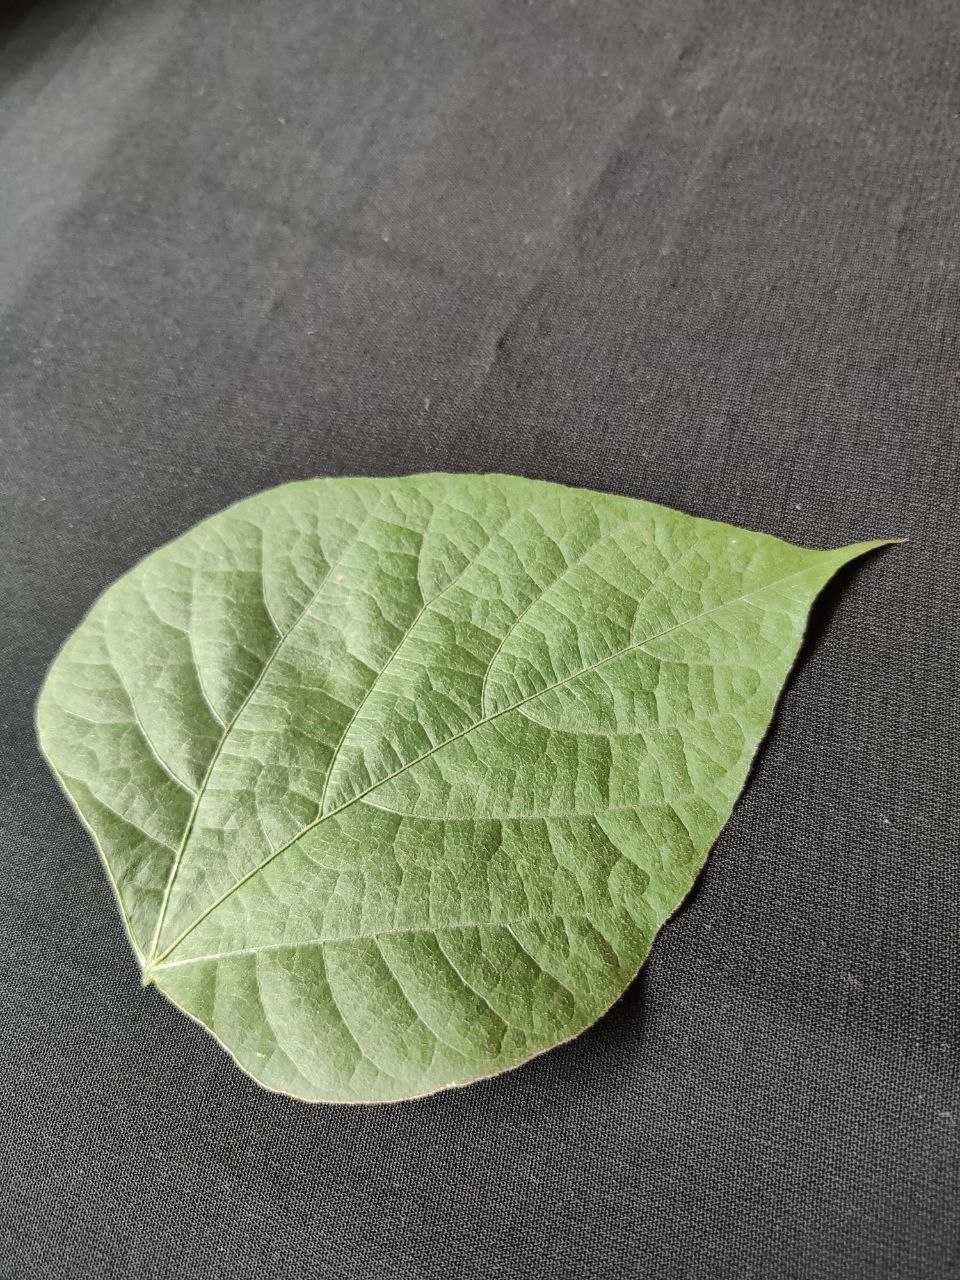
Crop: bean
Leaf condition: Fresh Leaf